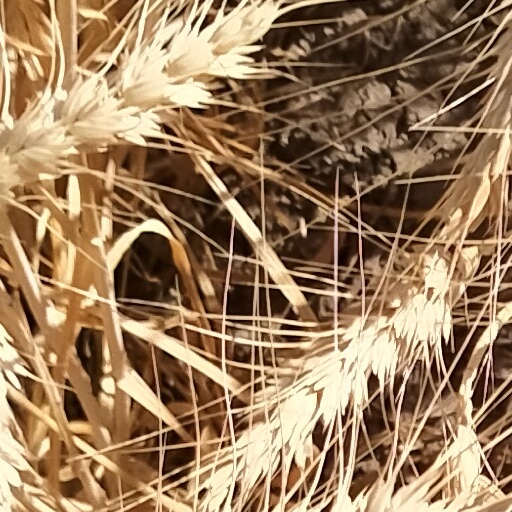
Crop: wheat